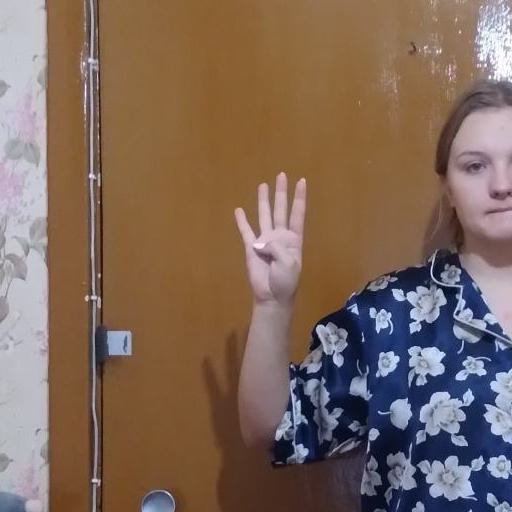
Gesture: four